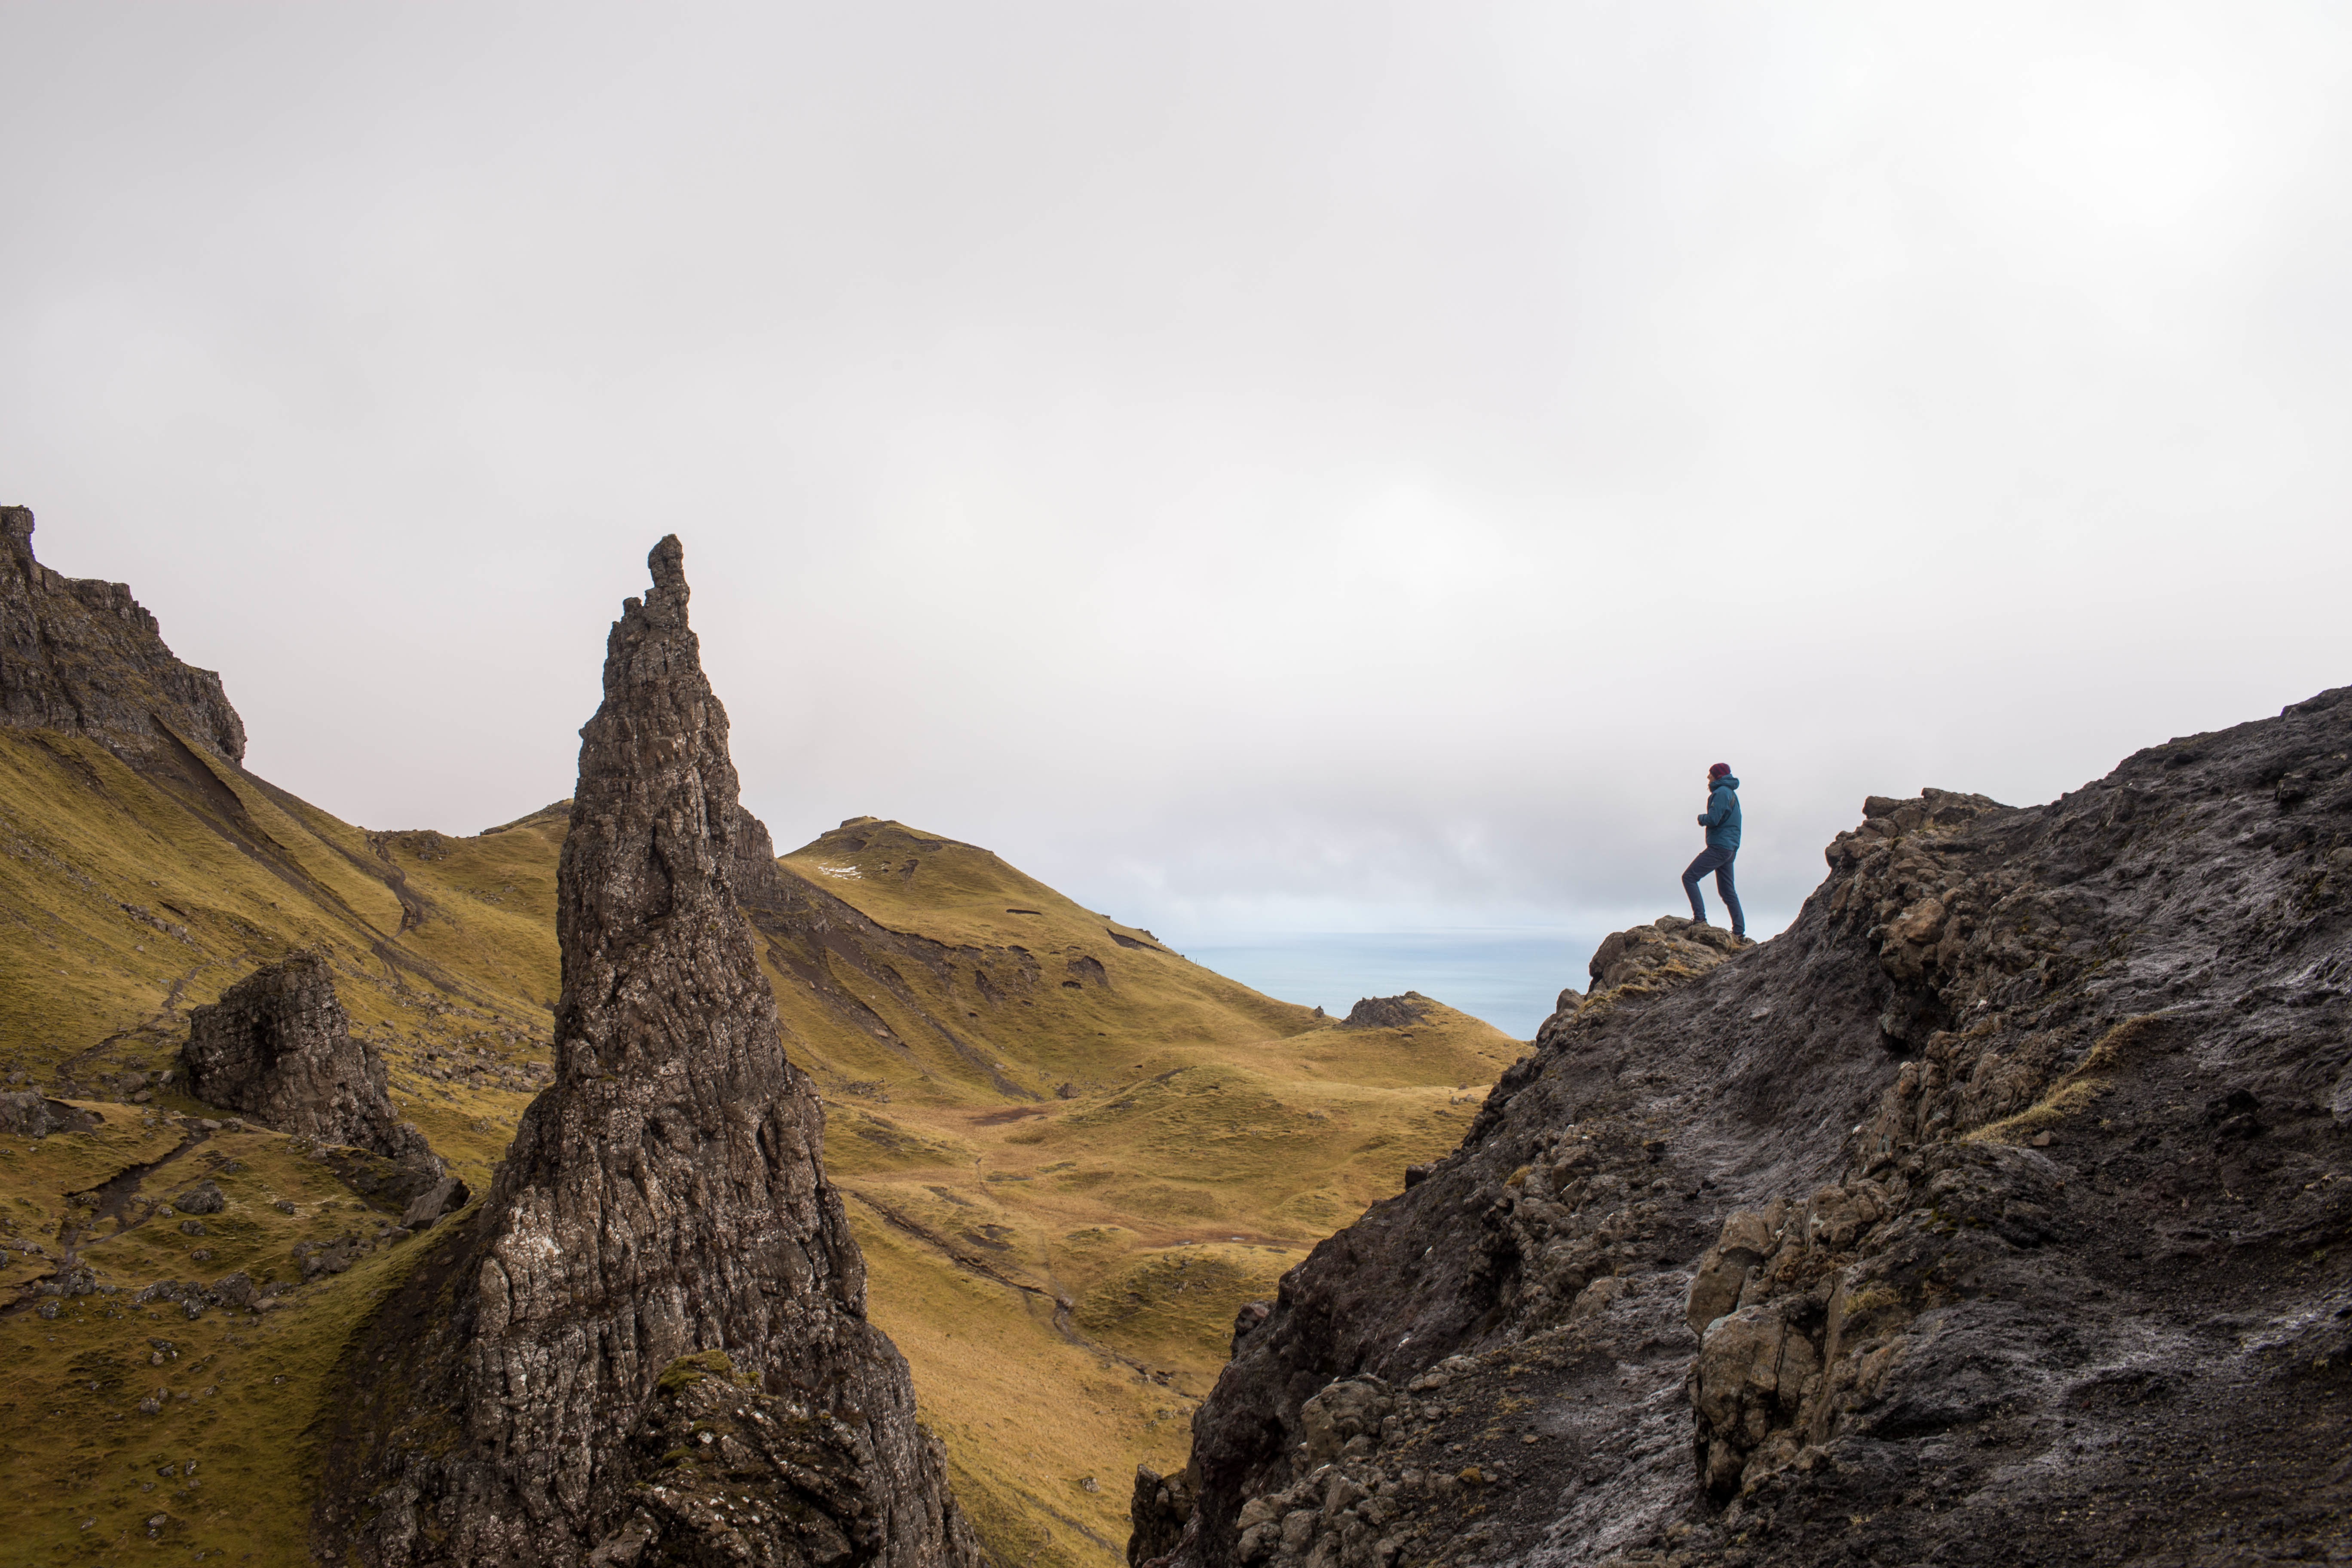
landscape, rock, wilderness, walking, person, mountain, hiking, hill, adventure, valley, mountain range, cliff, terrain, material, ridge, summit, geology, landform, geographical feature, mountainous landforms